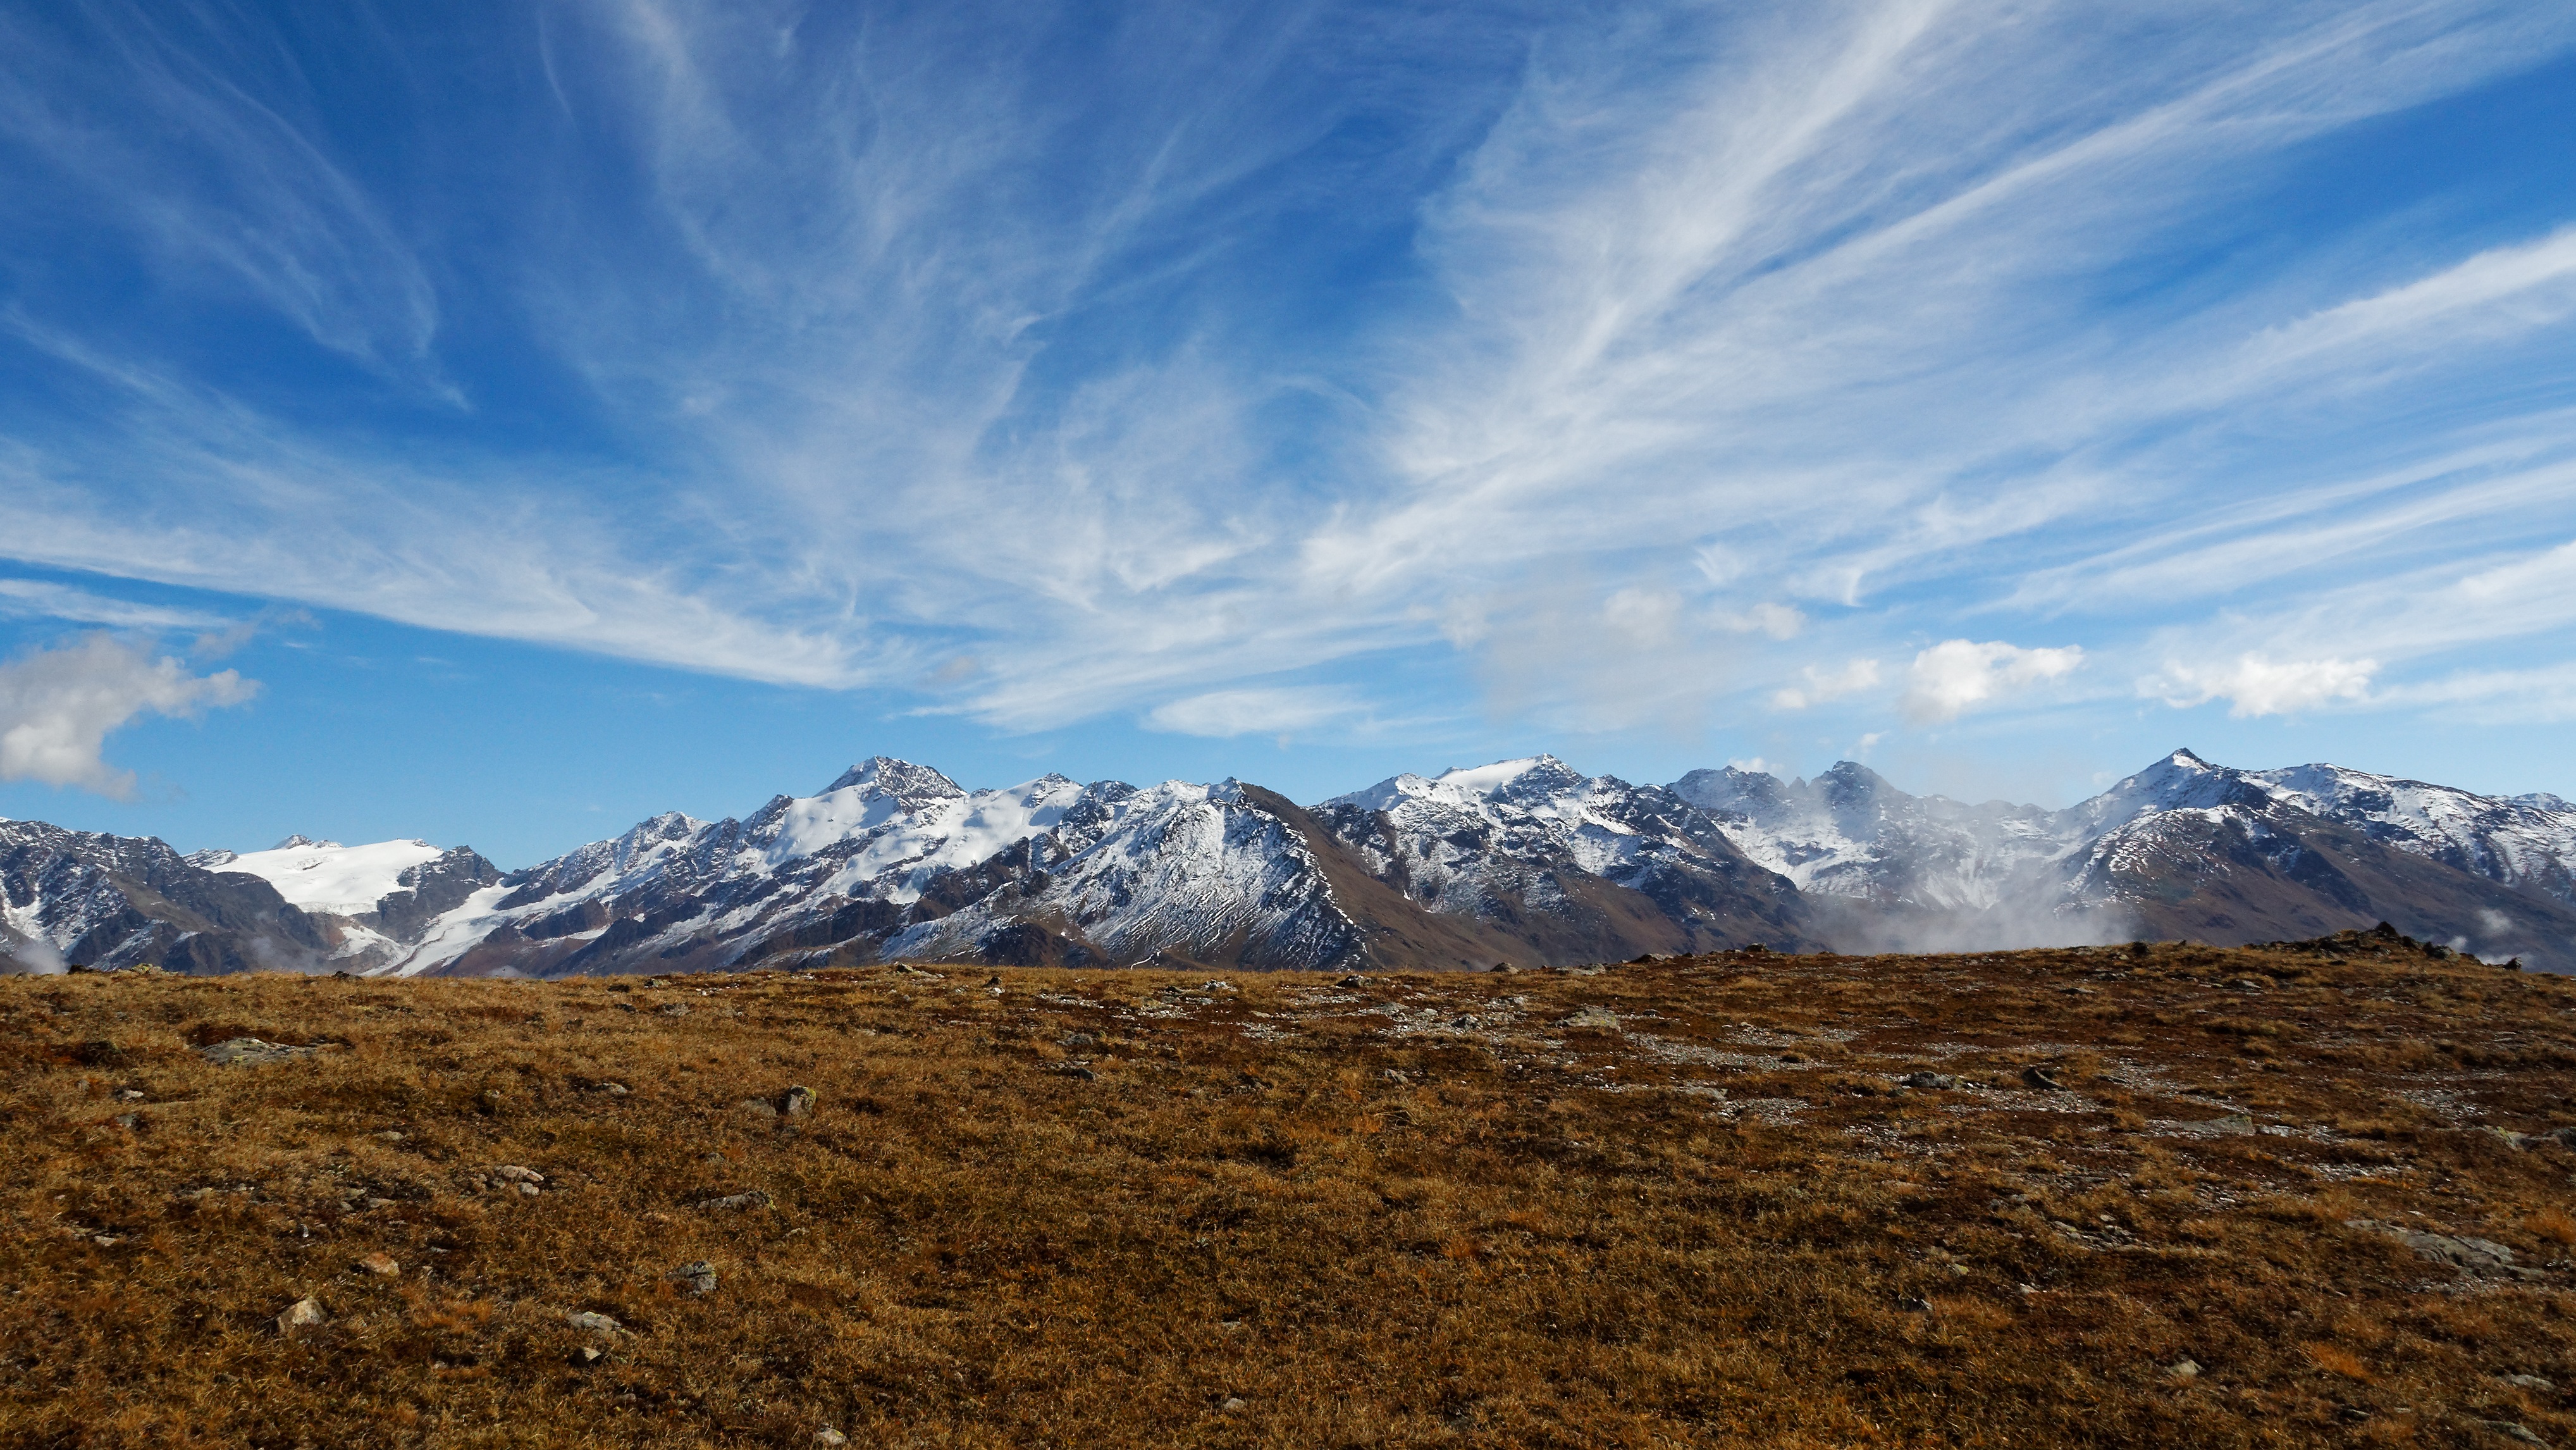
landscape, nature, horizon, wilderness, mountain, snow, cloud, sky, hill, valley, mountain range, panorama, italy, alpine, highland, ridge, plain, summit, mountain landscape, clouds, mountains, alps, plateau, fell, loch, landform, south tyrol, mountain pass, langtaufers, geographical feature, mountainous landforms